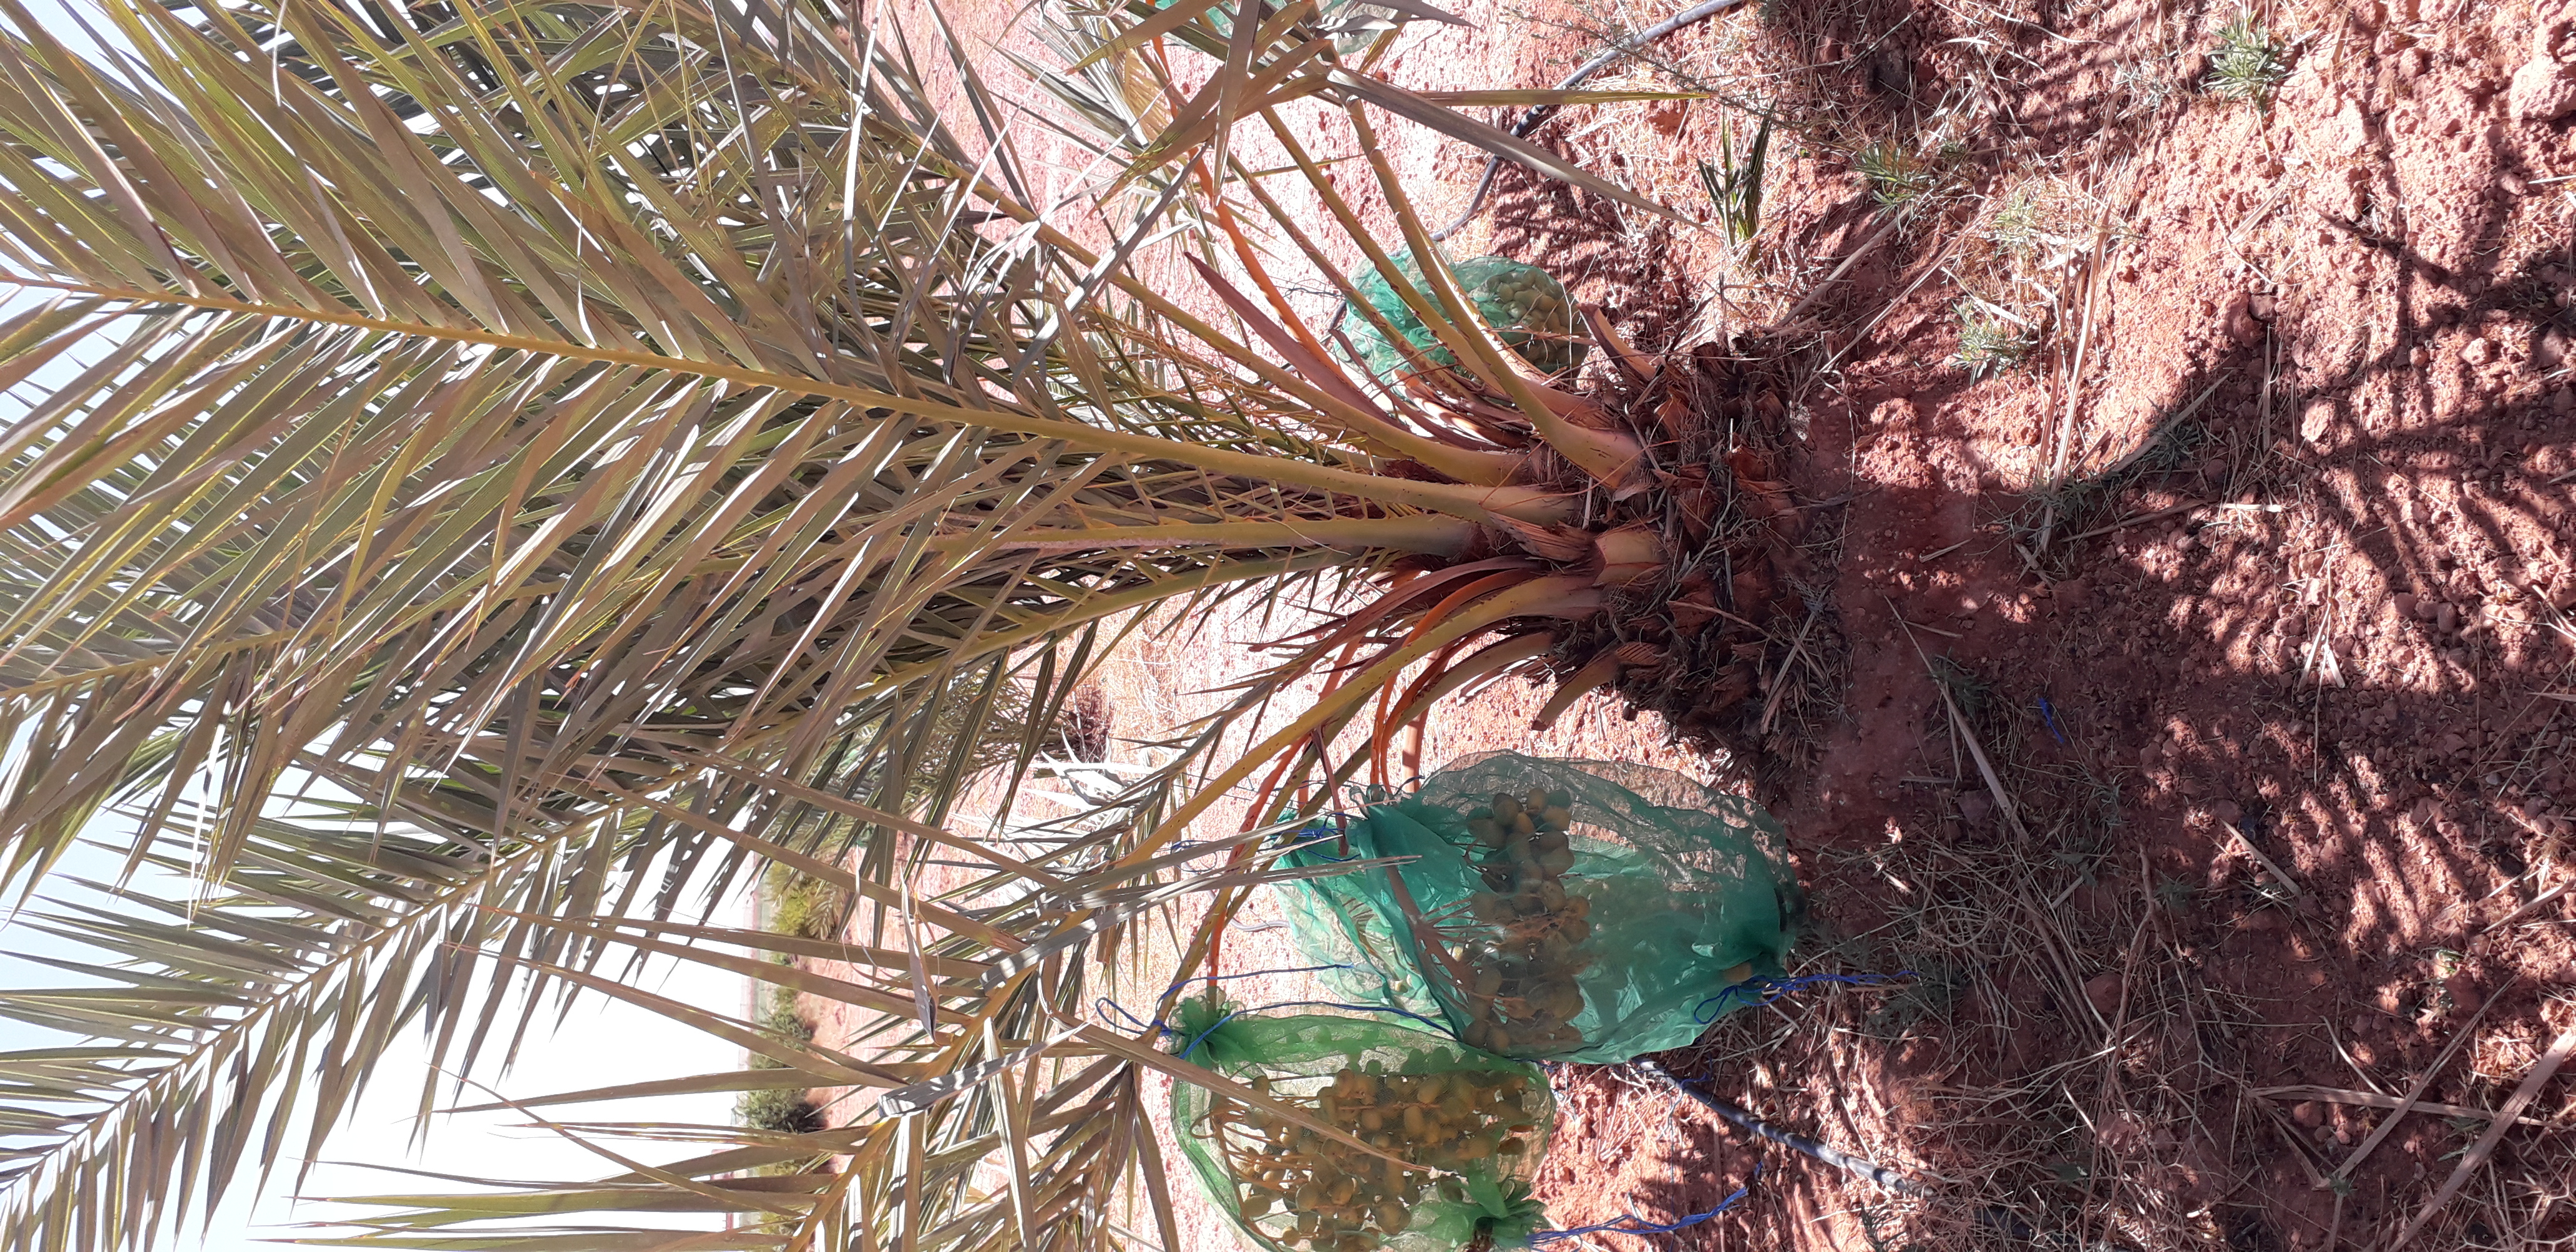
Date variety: Boufagous